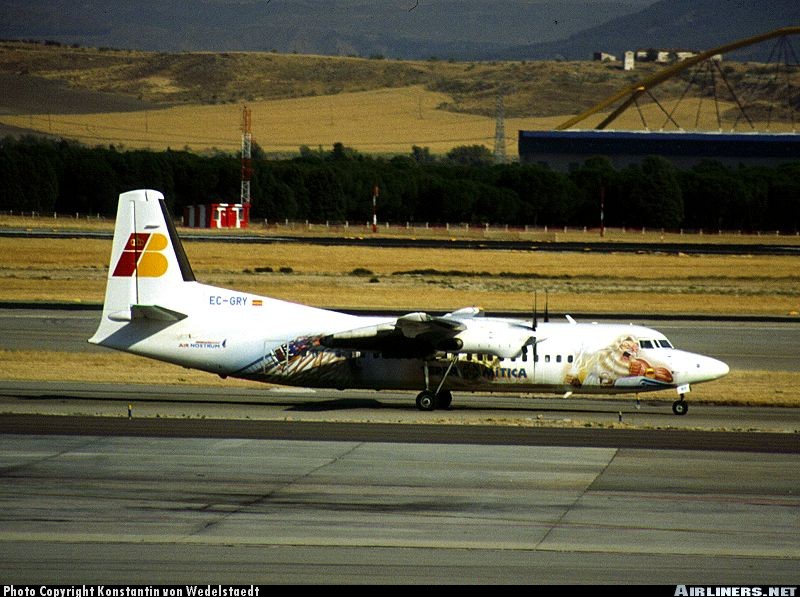
Vehicle type: Planes